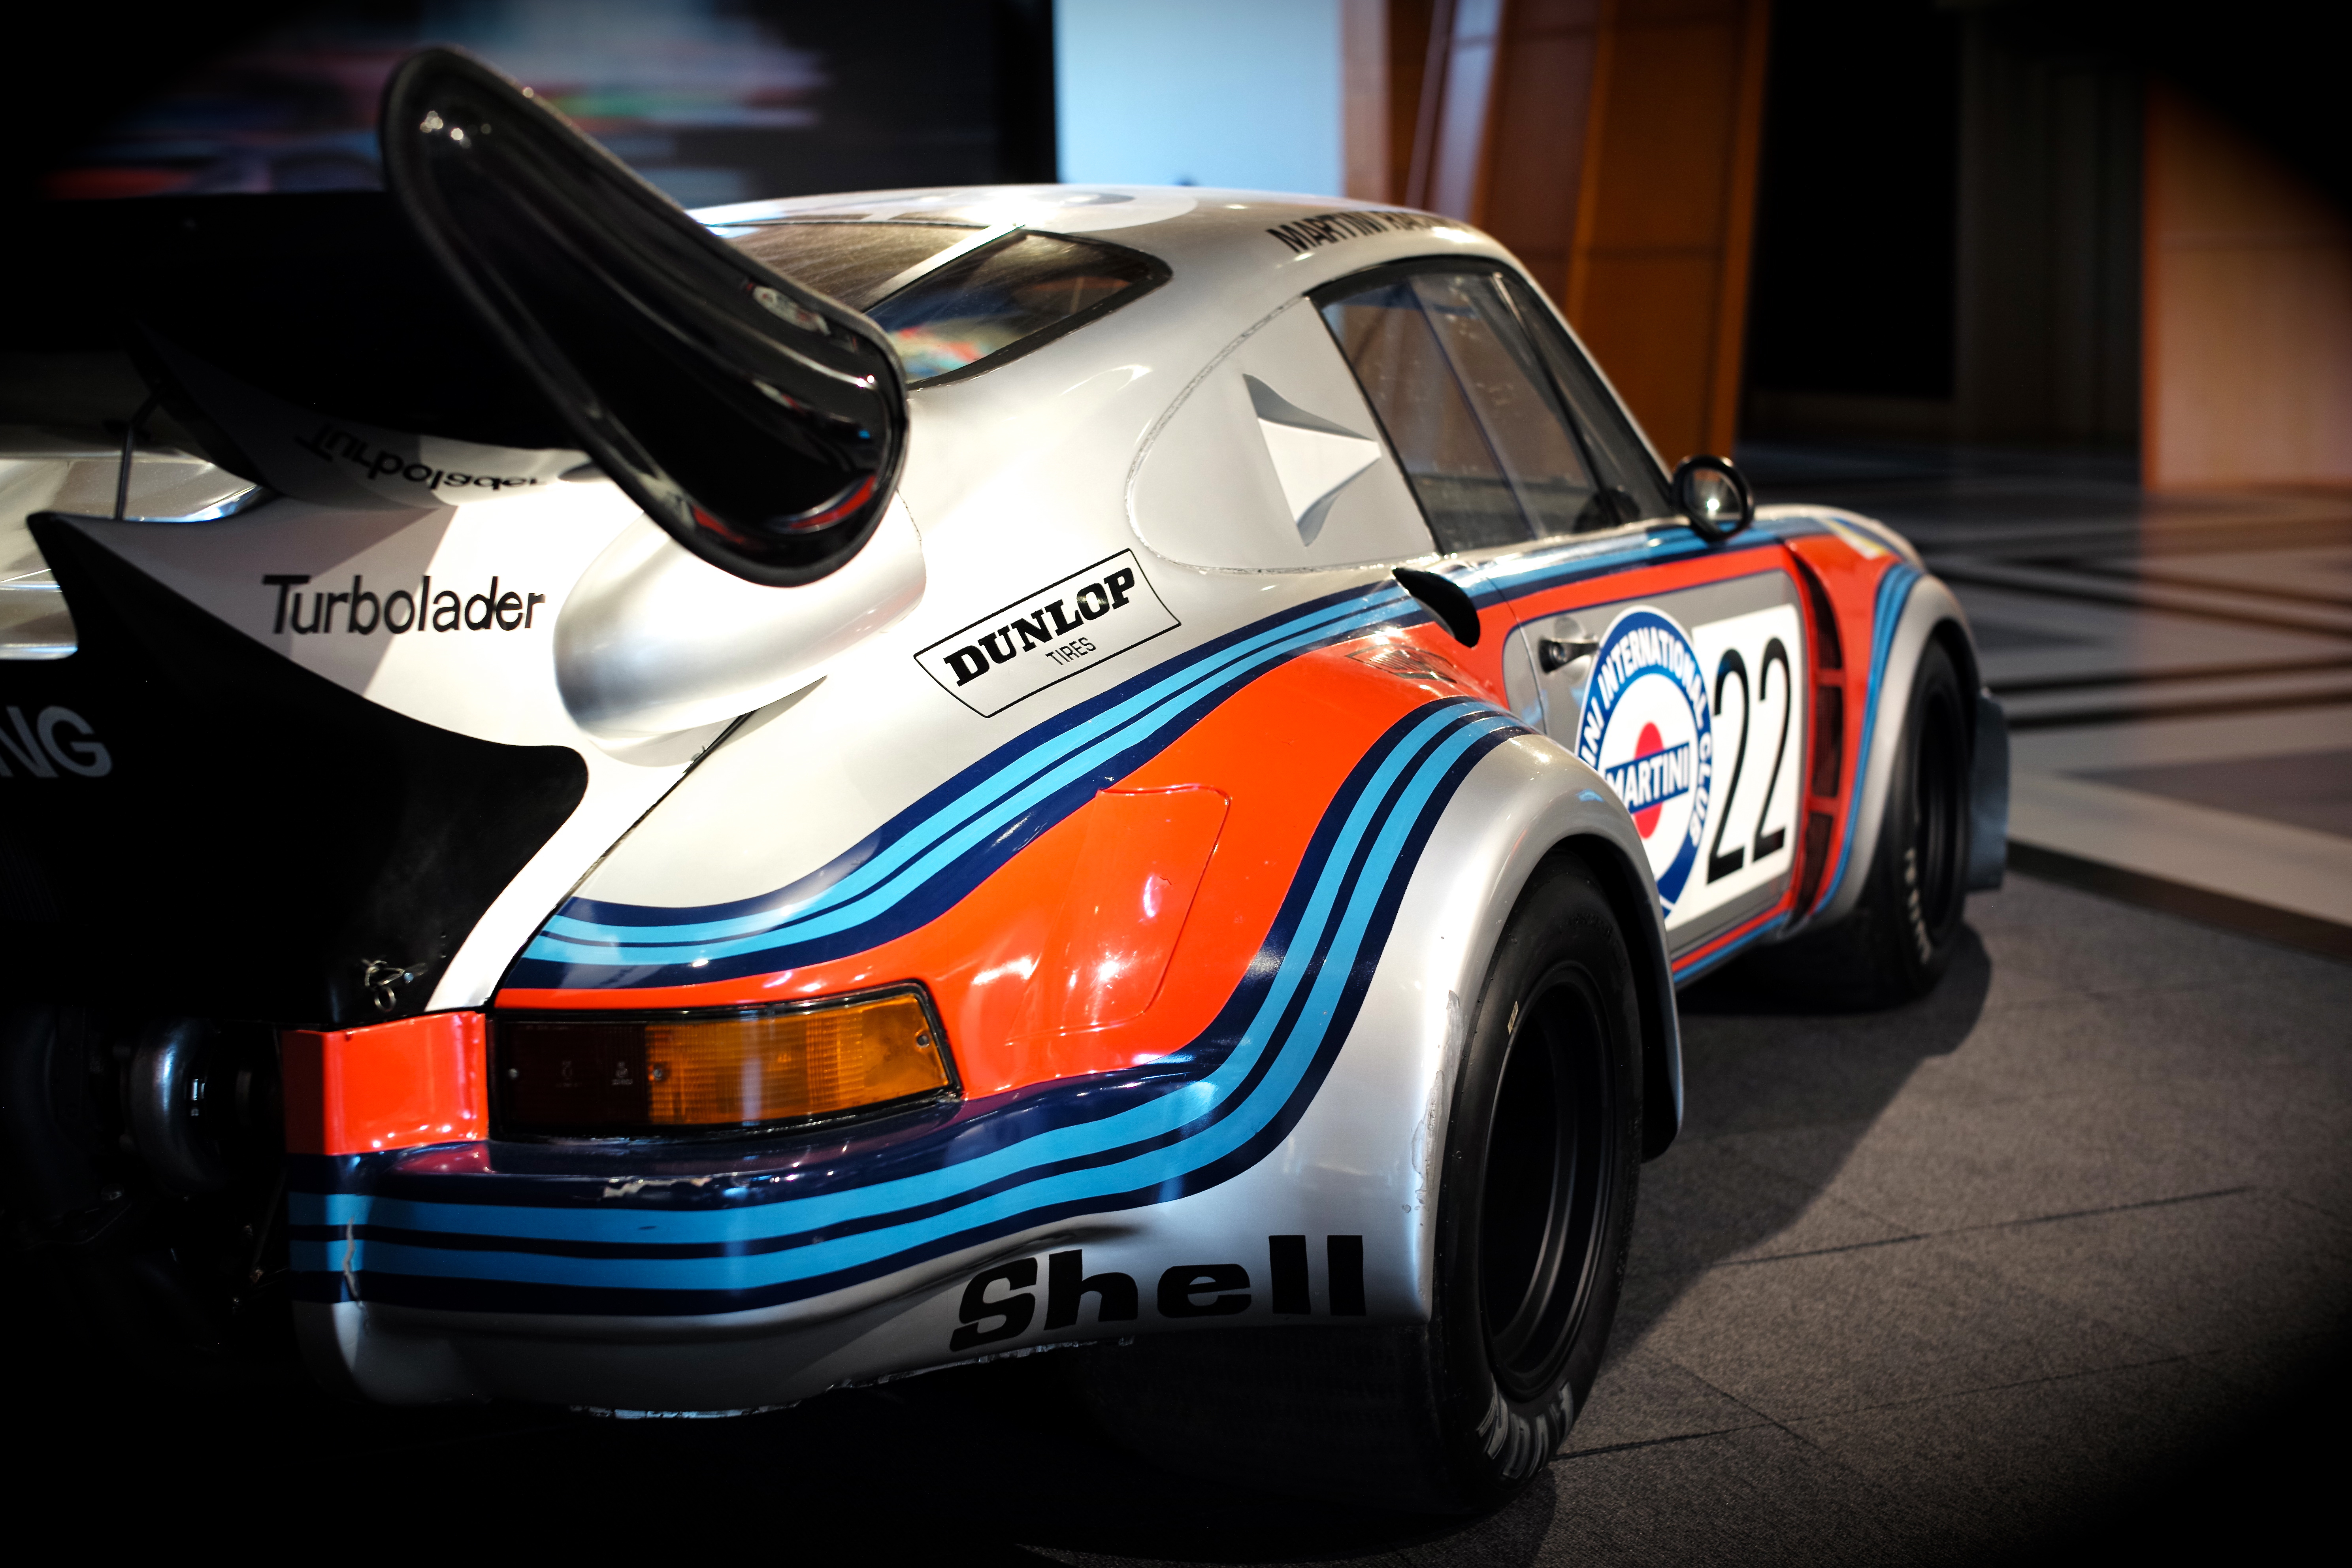
car, wheel, vehicle, museum, martini, sports car, race car, supercar, holland, netherlands, team, racing, porsche, louwman, motorsport, leicam, summilux50f14, typ240, 1974, turbo, lemans, rsr, vanlennep, model car, land vehicle, automobile make, automotive design, performance car